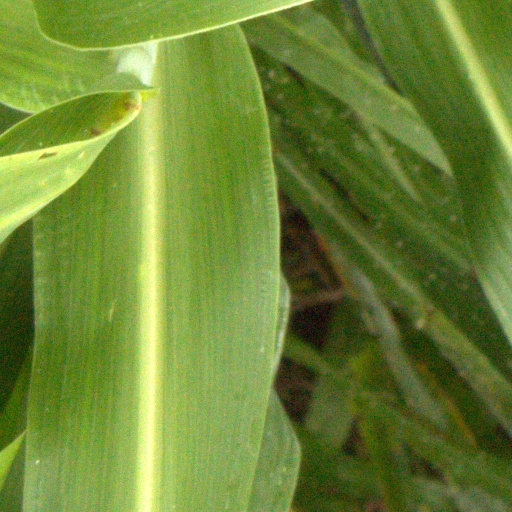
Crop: sorghum